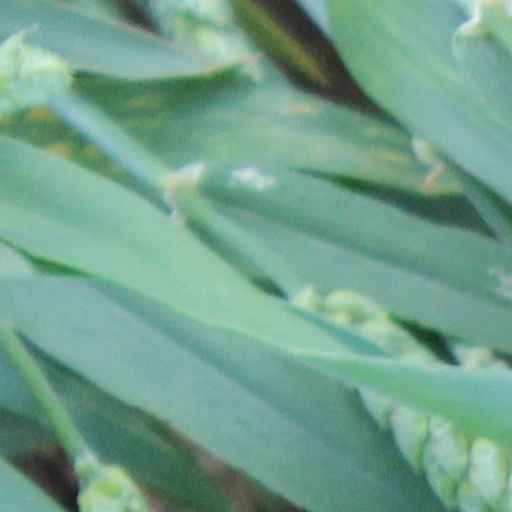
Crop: wheat